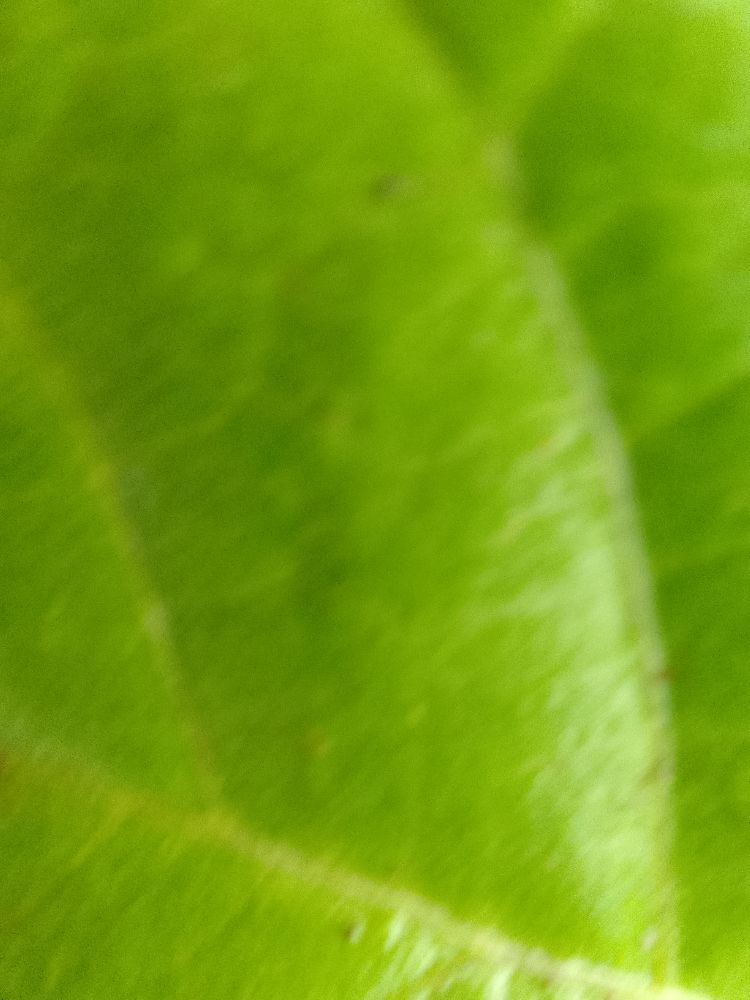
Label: healthy